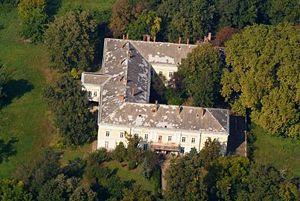
Téglás est une ville et une commune du comitat de Hajdú-Bihar en Hongrie.